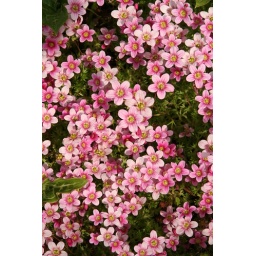
pink flowers in Norfolk